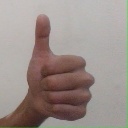
अक्षर: थ